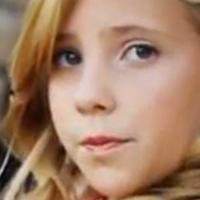
Age group: age 11-20